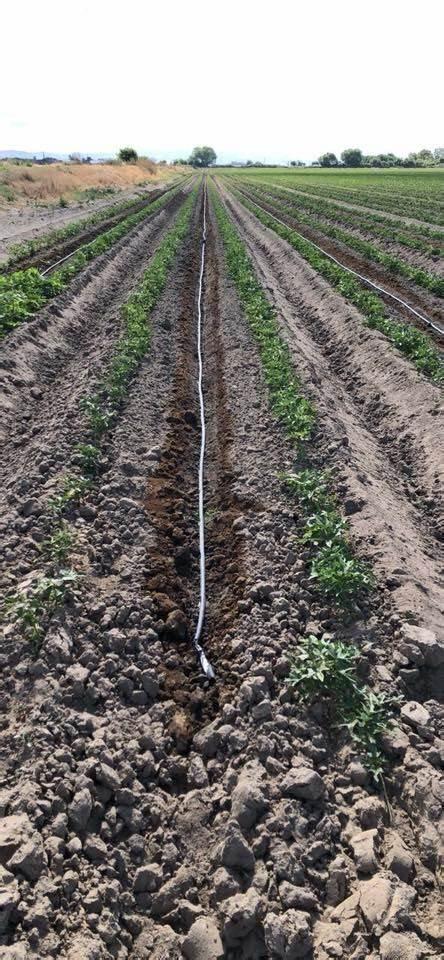
Eneo la wazi mfano wa shamba lililogawanywa katika safu zilizonyooka lenye mimea, iliyoota na kuchipua kwa rangi ya kijani kibichi huku mabomba yakipitishwa katikati ya safu hizo kuashiria ni mfumo wa umwagiliaji katika shamba hilo.